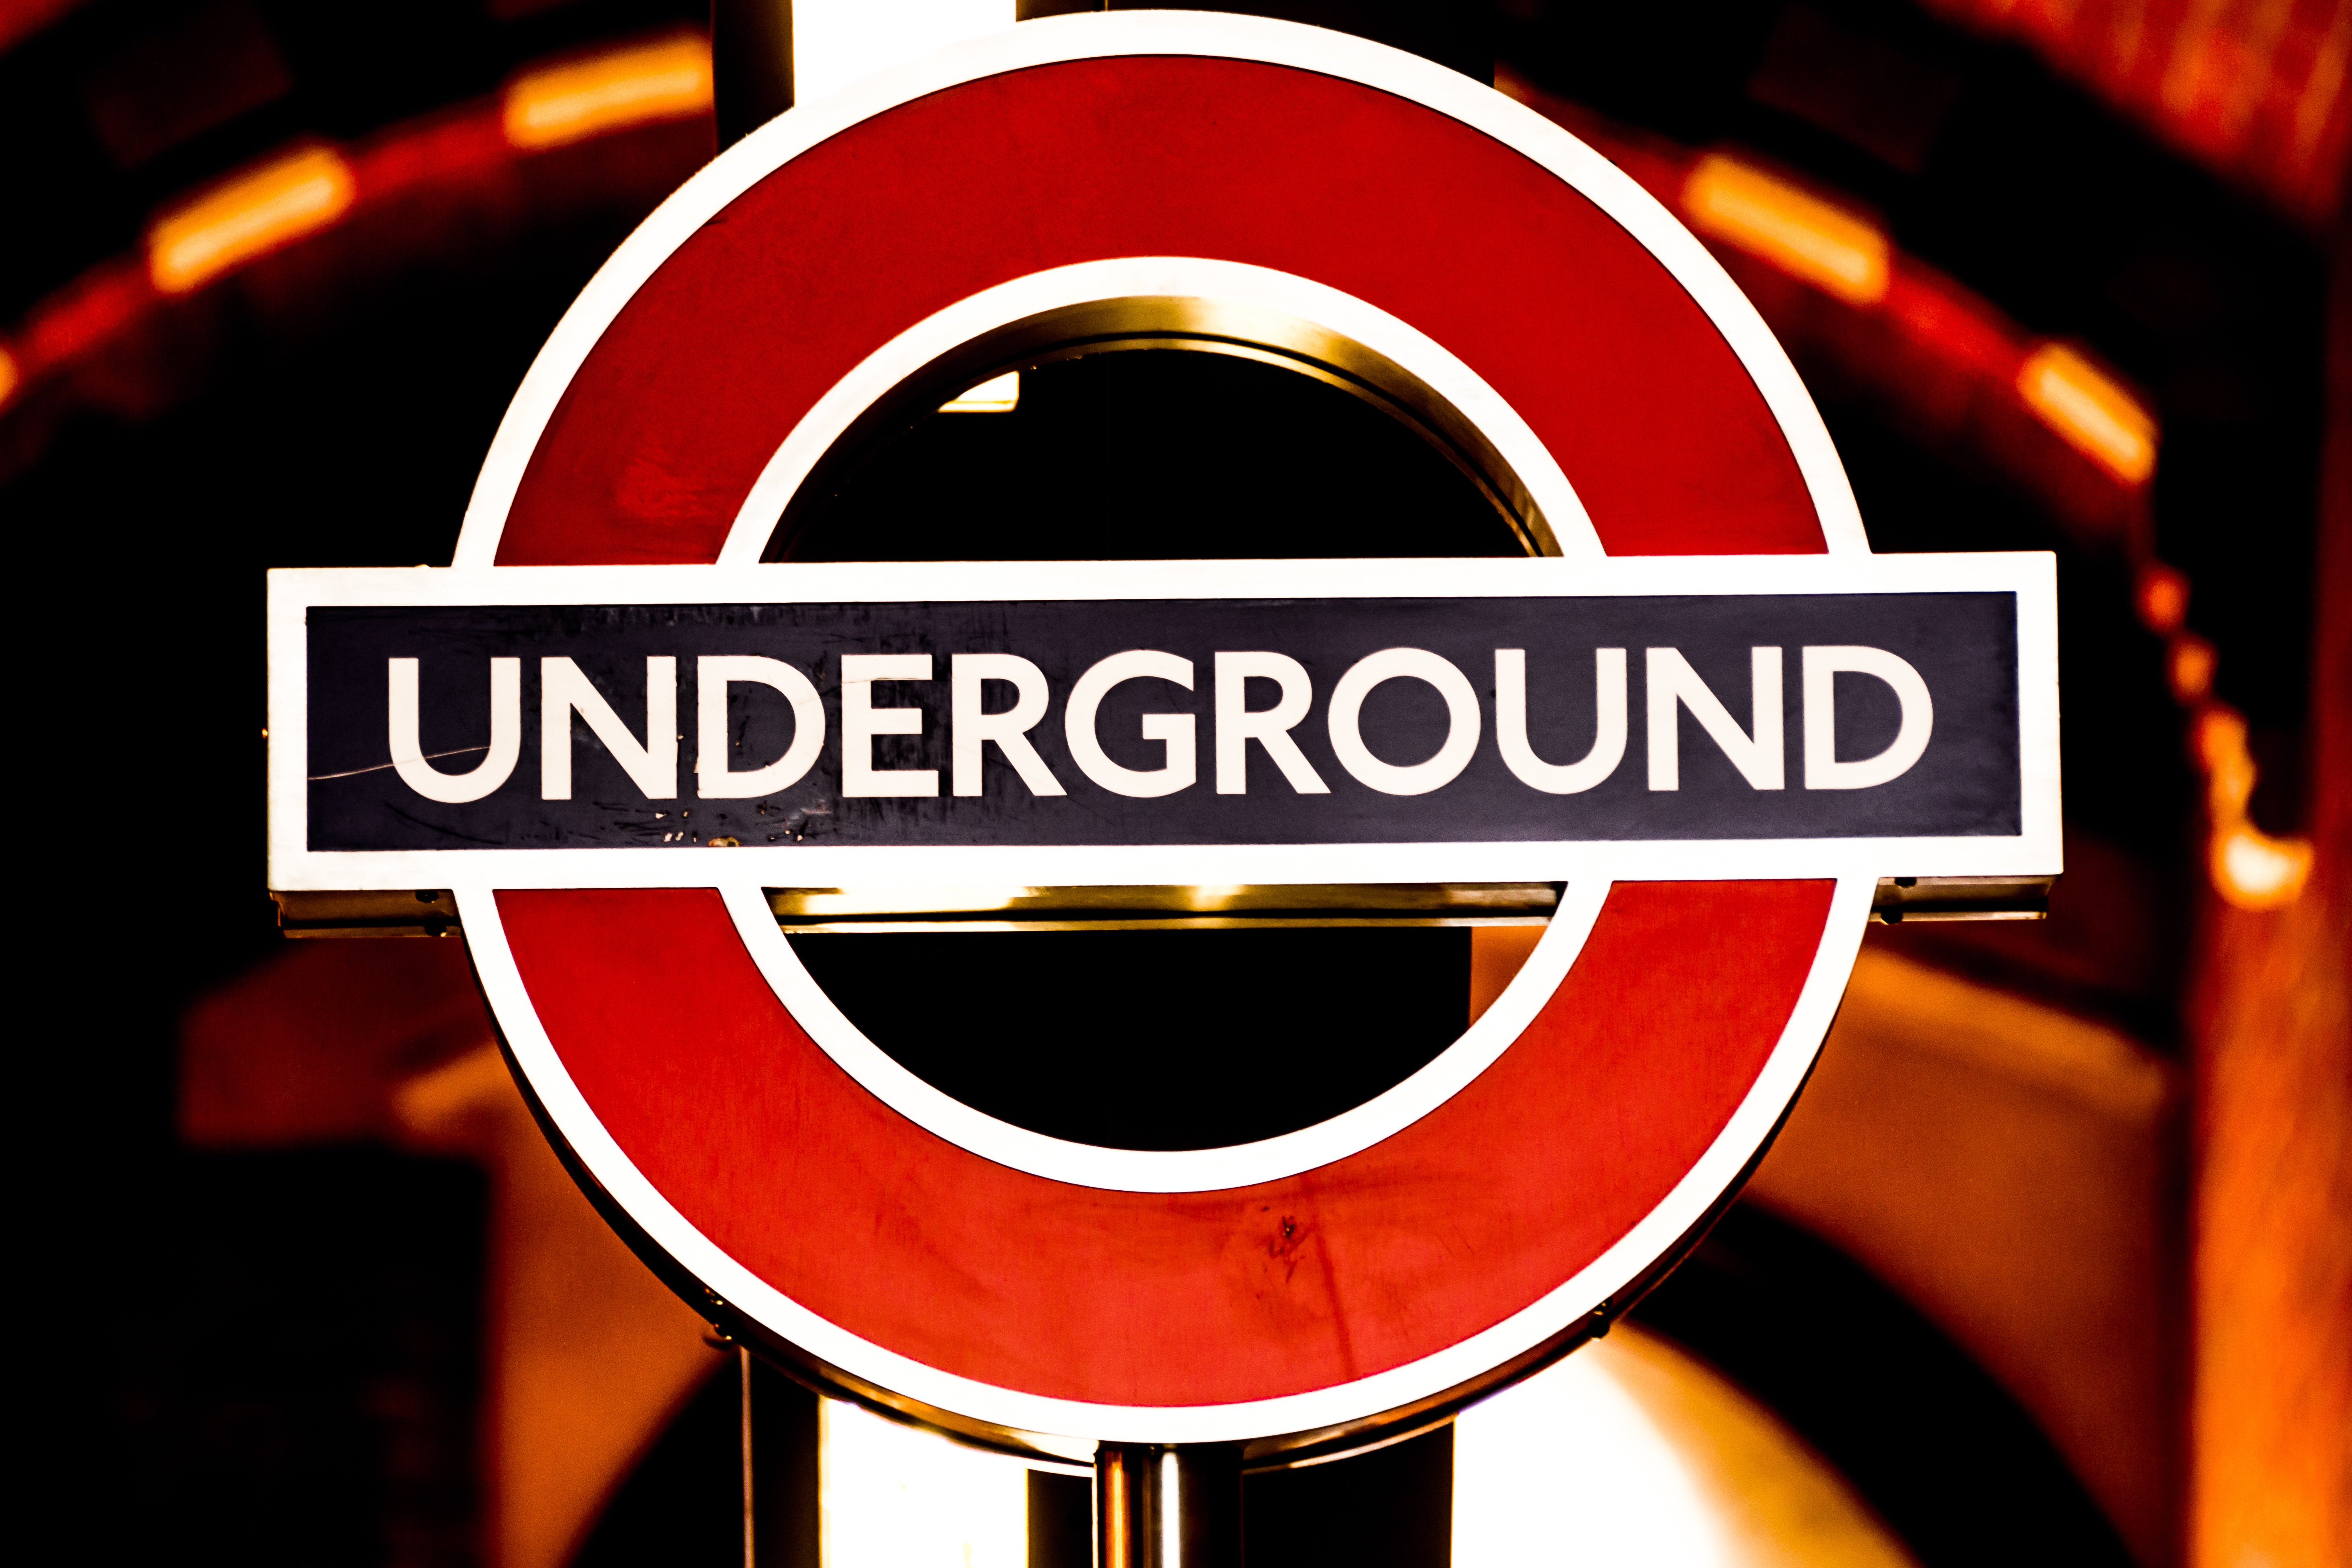
blur, architecture, railway, road, traffic, wheel, tube, town, building, city, urban, train, travel, subway, metro, underground, transportation, transport, sign, europe, line, station, blurred, signage, map, neon sign, brand, uk, england, london, place, london underground, piccadilly, public, british, poster, famous, english, britain, united, kingdom, casino, billboard, illustrative